Hyperbaric medicine

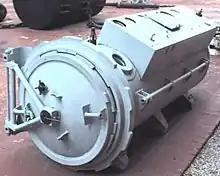
A recompression chamber for a single diving casualty

In the larger multiplace chambers, patients inside the chamber breathe from either "oxygen hoods" – flexible, transparent soft plastic hoods with a seal around the neck similar to a space suit helmet – or tightly fitting oxygen masks, which supply pure oxygen and may be designed to directly exhaust the exhaled gas from the chamber. During treatment patients breathe 100% oxygen most of the time to maximise the effectiveness of their treatment, but have periodic "air breaks" during which they breathe chamber air (21% oxygen) to reduce the risk of oxygen toxicity. The exhaled treatment gas must be removed from the chamber to prevent the buildup of oxygen, which could present a fire risk. Attendants may also breathe oxygen some of the time to reduce their risk of decompression sickness when they leave the chamber. The pressure inside the chamber is increased by opening valves allowing high-pressure air to enter from storage cylinders, which are filled by an air compressor. Chamber air oxygen content is kept between 19% and 23% to control fire risk (US Navy maximum 25%). If the chamber does not have a scrubber system to remove carbon dioxide from the chamber gas, the chamber must be isobarically ventilated to keep the CO within acceptable limits.